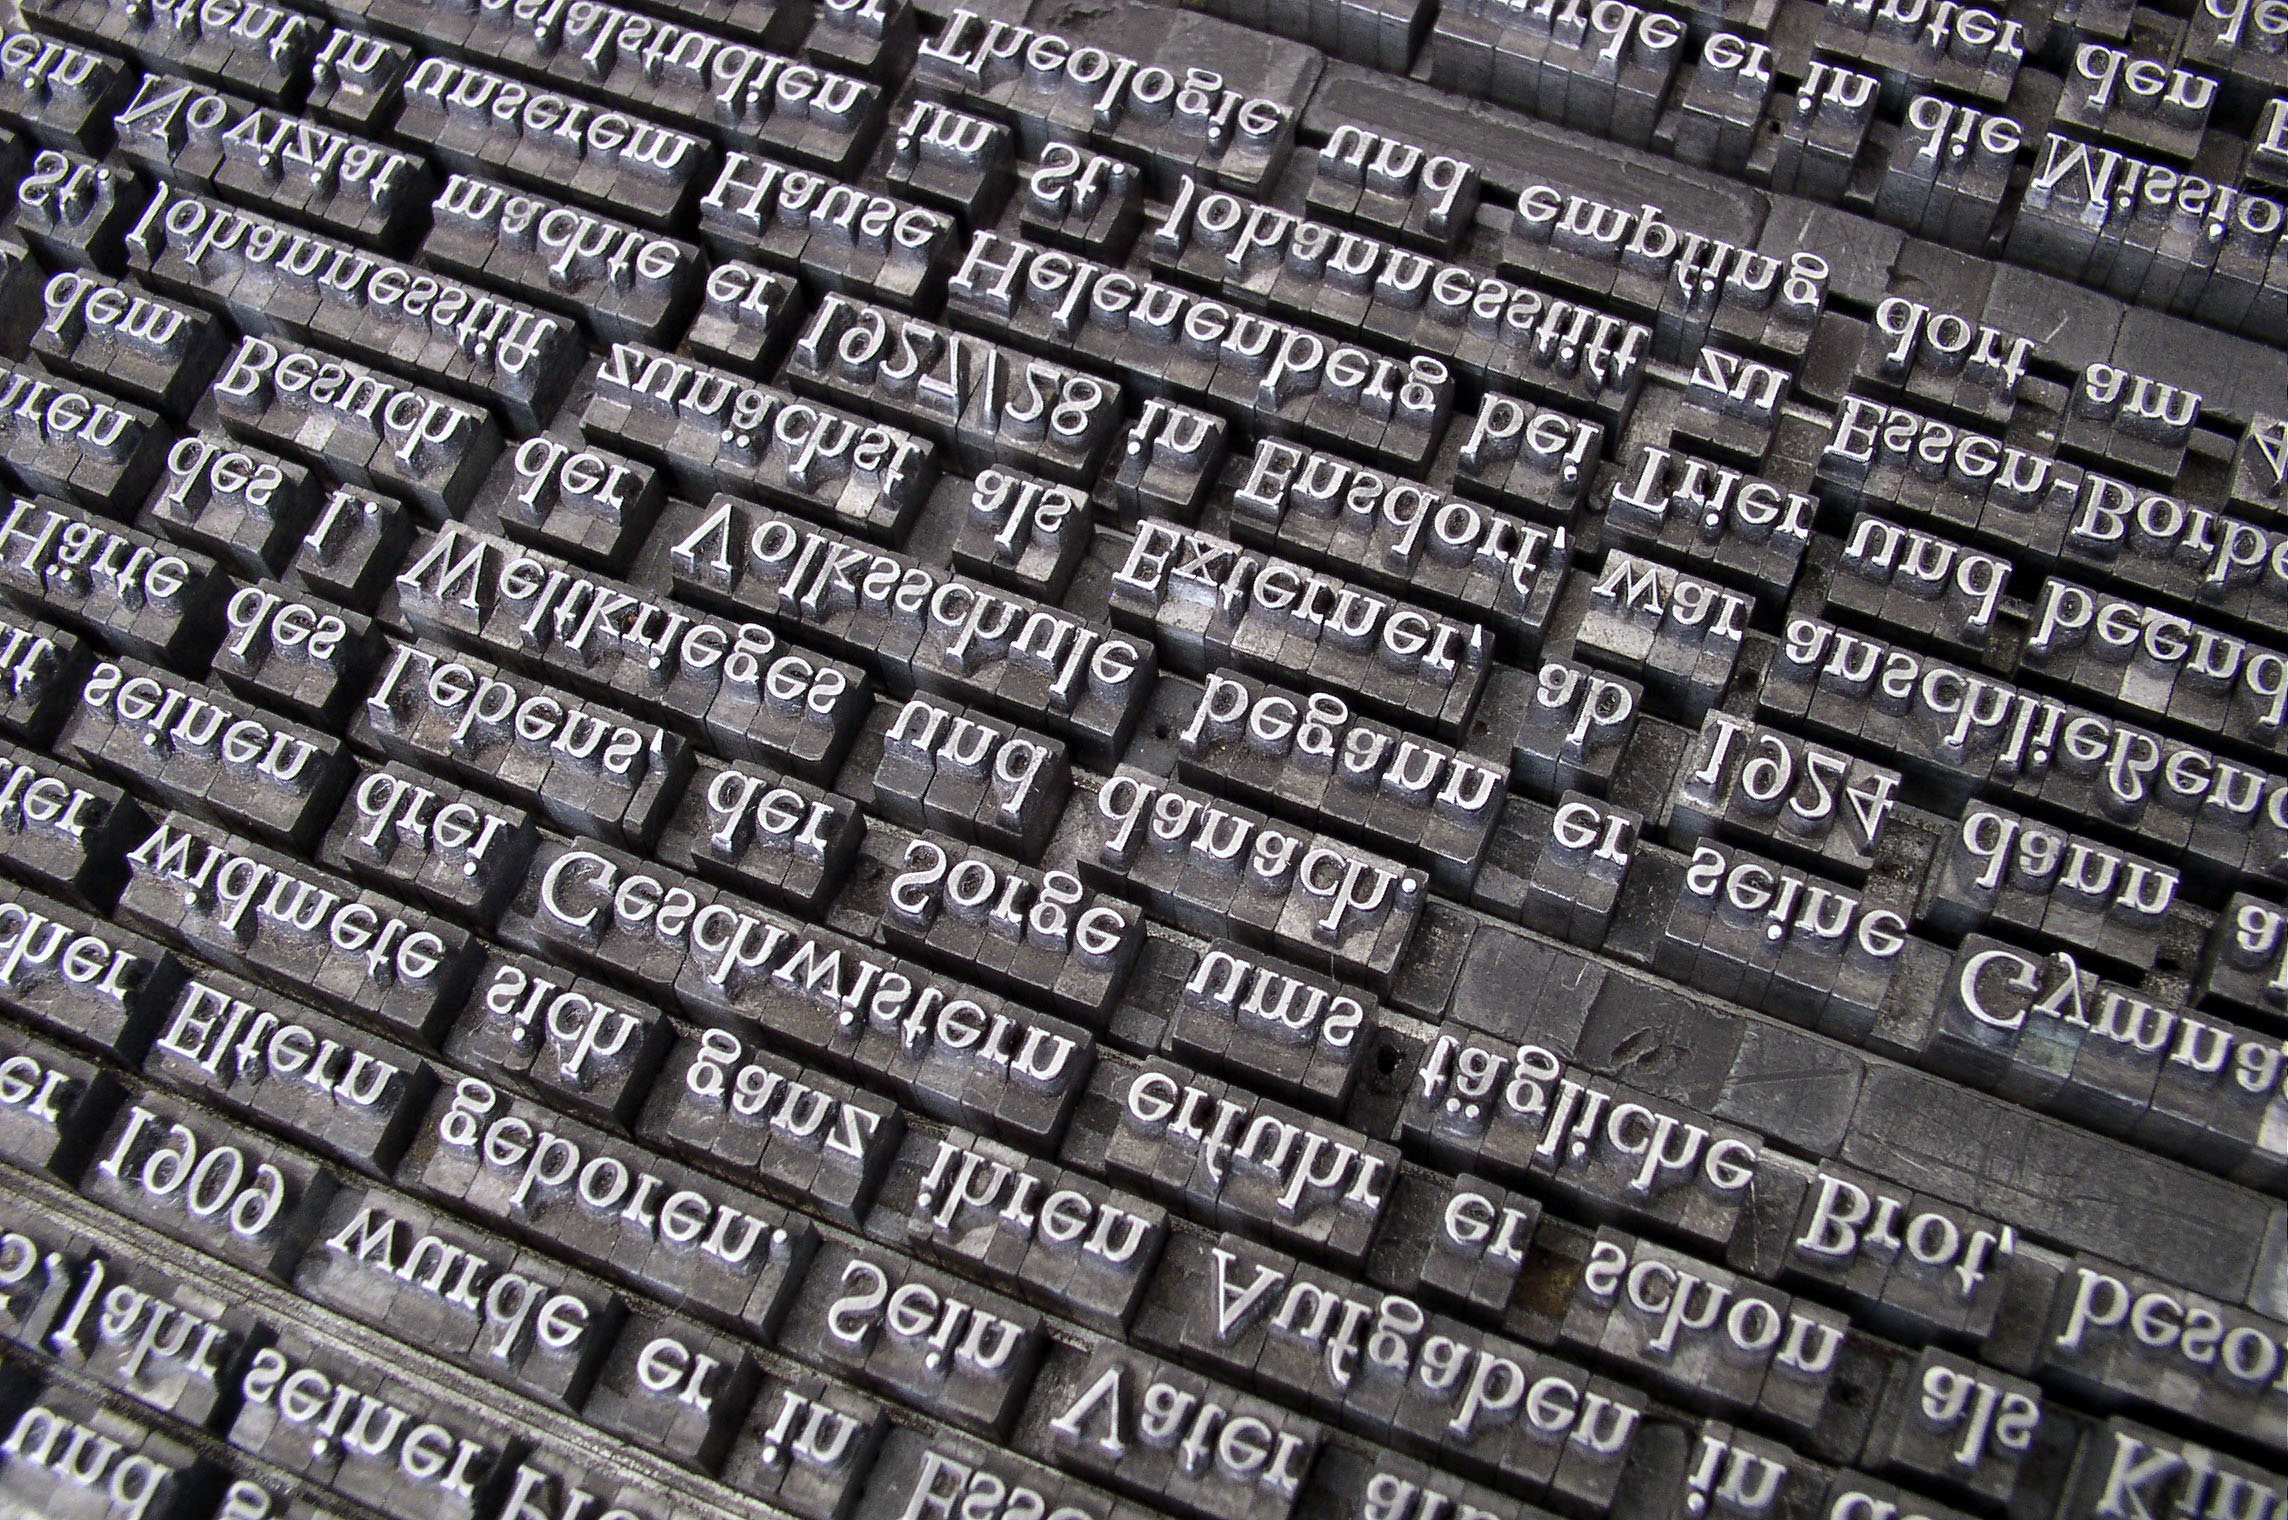
technology, texture, number, line, typography, communication, set, black, close up, font, text, rows, words, letters, screenshot, language, computer keyboard, lead set, gutenberg, high pressure, book printing, musical keyboard, personal computer hardware, hand set, font composing room, typecases, quantities set